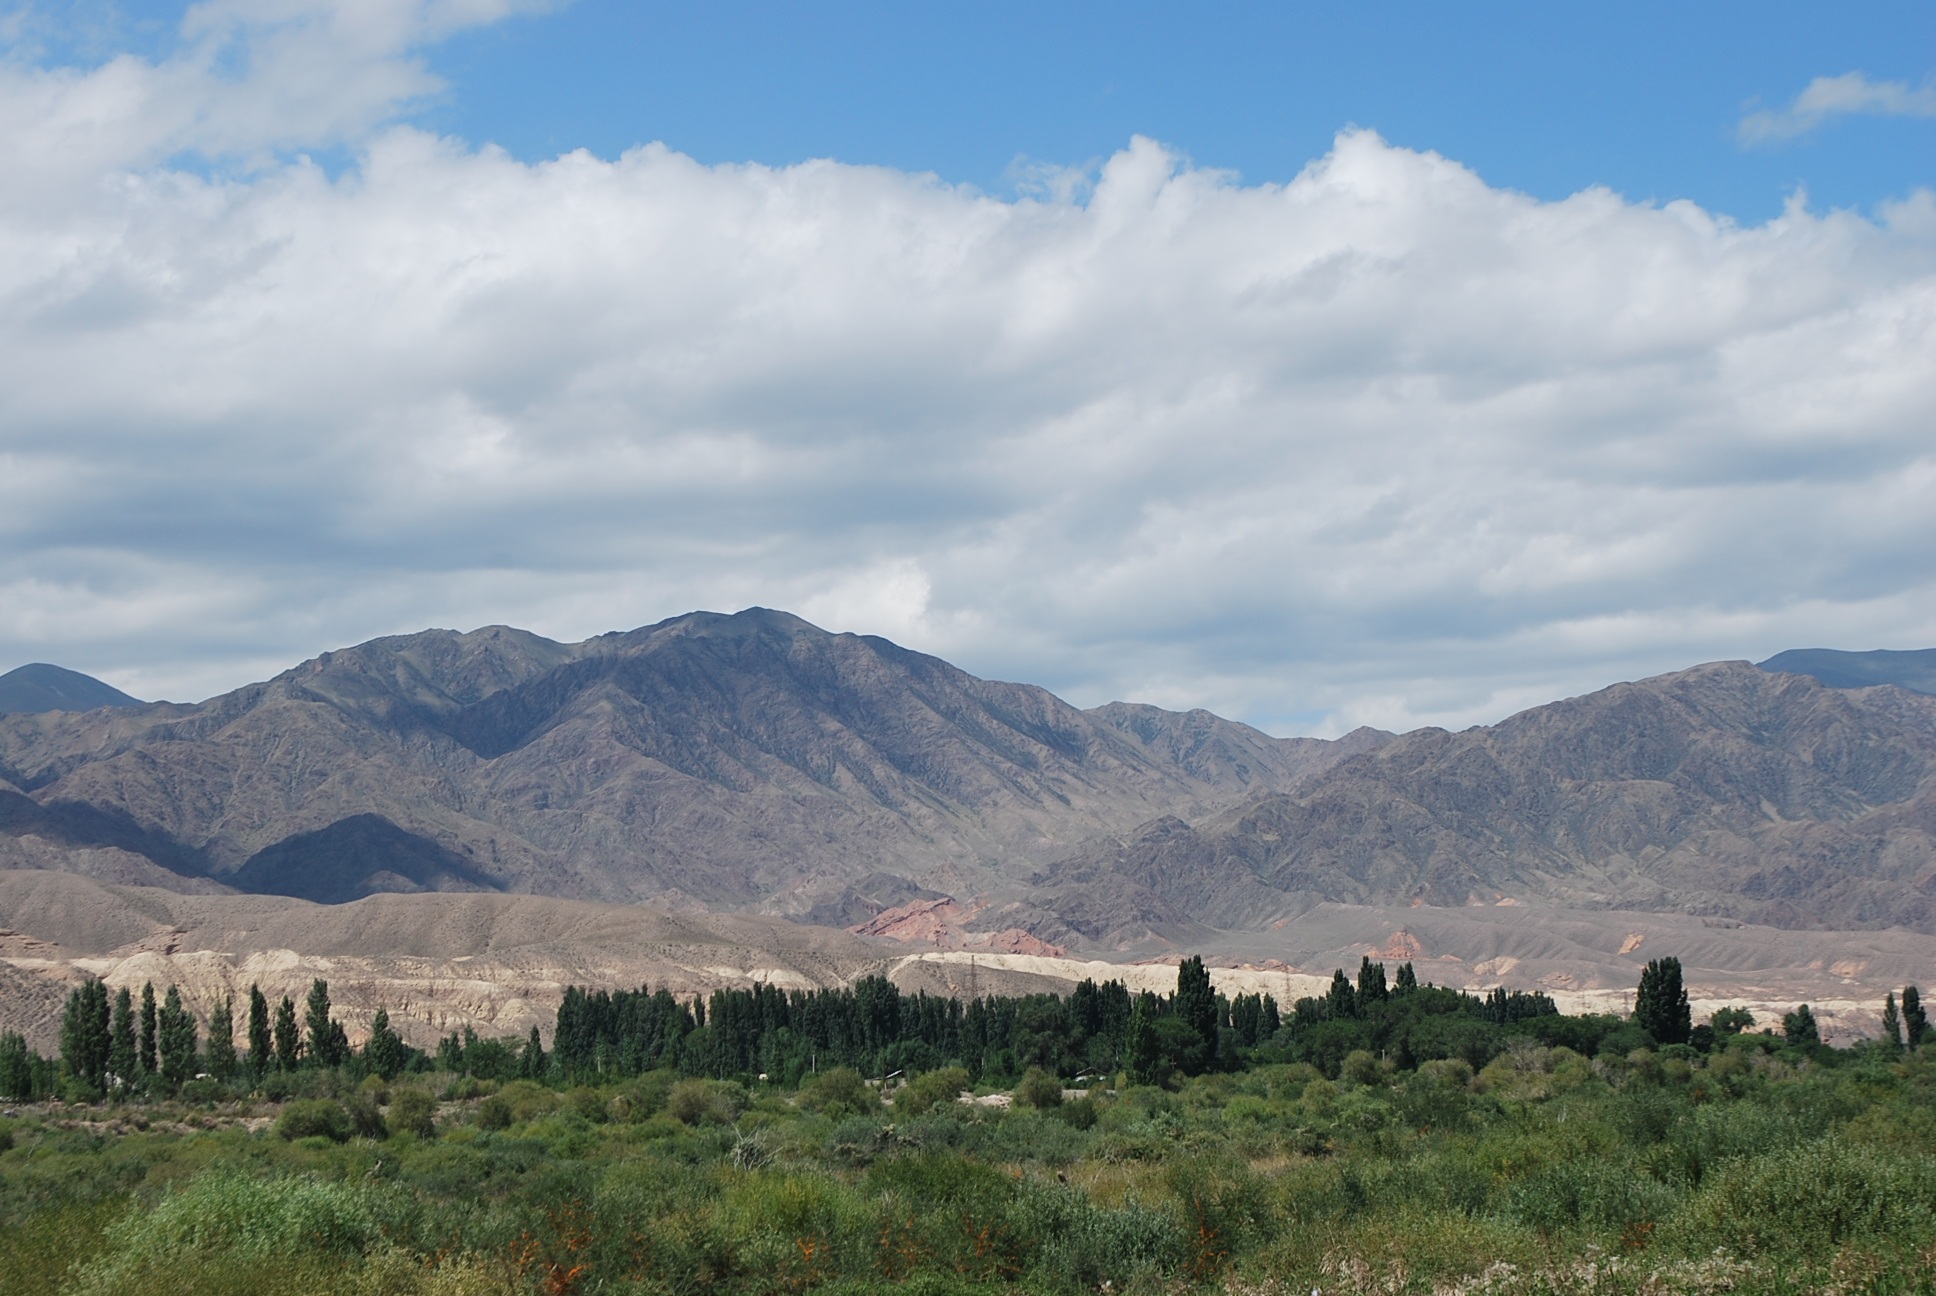
landscape, tree, nature, wilderness, mountain, cloud, sky, meadow, hill, valley, mountain range, ridge, plain, mountains, badlands, plateau, fell, ecosystem, rural area, landform, kyrgyzstan, natural environment, geographical feature, mountainous landforms